Spokane International Airport

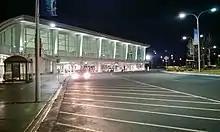
Concourse C

Concourse C houses 9 gates, both upper (30-32) and lower (21a, 21b, 22-26). The lower level gates house regional turboprop aircraft, while the upper-level gates house narrow-body aircraft. The current iteration of Concourse C opened in 2000 after a $20 million redevelopment and expansion project, designed by Bernardo-Wills Architects. The project, which broke ground in 1998 added to the concourse including a new baggage claim and two-story passenger facility. The concourse was remodeled into service and operations functions. The new Concourse C has a more contemporary architectural style, contrasting the appearance of the Concourse A and B complex, by employing a large use of metal cladding and large curtain window walls on its exterior building envelope. However, it draws inspiration from its neo-expressionist neighbor by architecturally expressing a modular, repetitive, and exposed structural grid through its façade and interior lobby areas.